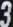
Number: 3